Clara Stich

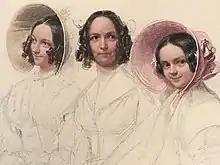

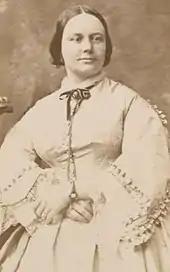

Clara Stich, usually "Hoppé", married name "Liedtcke" (24 January 1820 – 1 October 1862), was a German actress and singer.